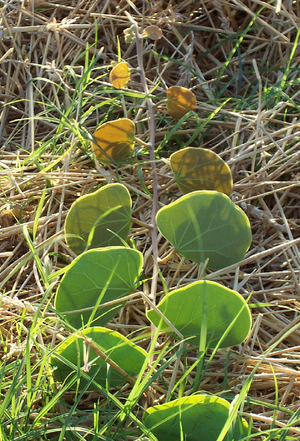
Maramabønne-slægten
Maramabønne (Tylosema esculentum).
Maramabønne er en slægt med nogle få arter, der er udbredt i det østlige og sydlige Afrika. Det er flerårige, urteagtige planter med en krybende eller nedliggende vækst. Stænglerne er glatte og bærer spredt stillede, runde eller tolappede blade med hel rand. Blomsterne er 5-tallige og regelmæssige med gule kronblade. Frugterne er korte bælge med nogle få, store frø.